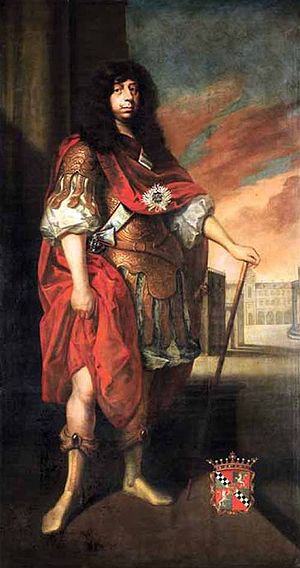
Ludvig Rosenkrantz
Ludvig baron Rosenkrantz fremstillet i romersk imperatorkostyme og med danneborgsordenens bånd
Ludvig Rosenkrantz var en dansk-norsk lensbaron, stiftamtmand og gehejmeråd.